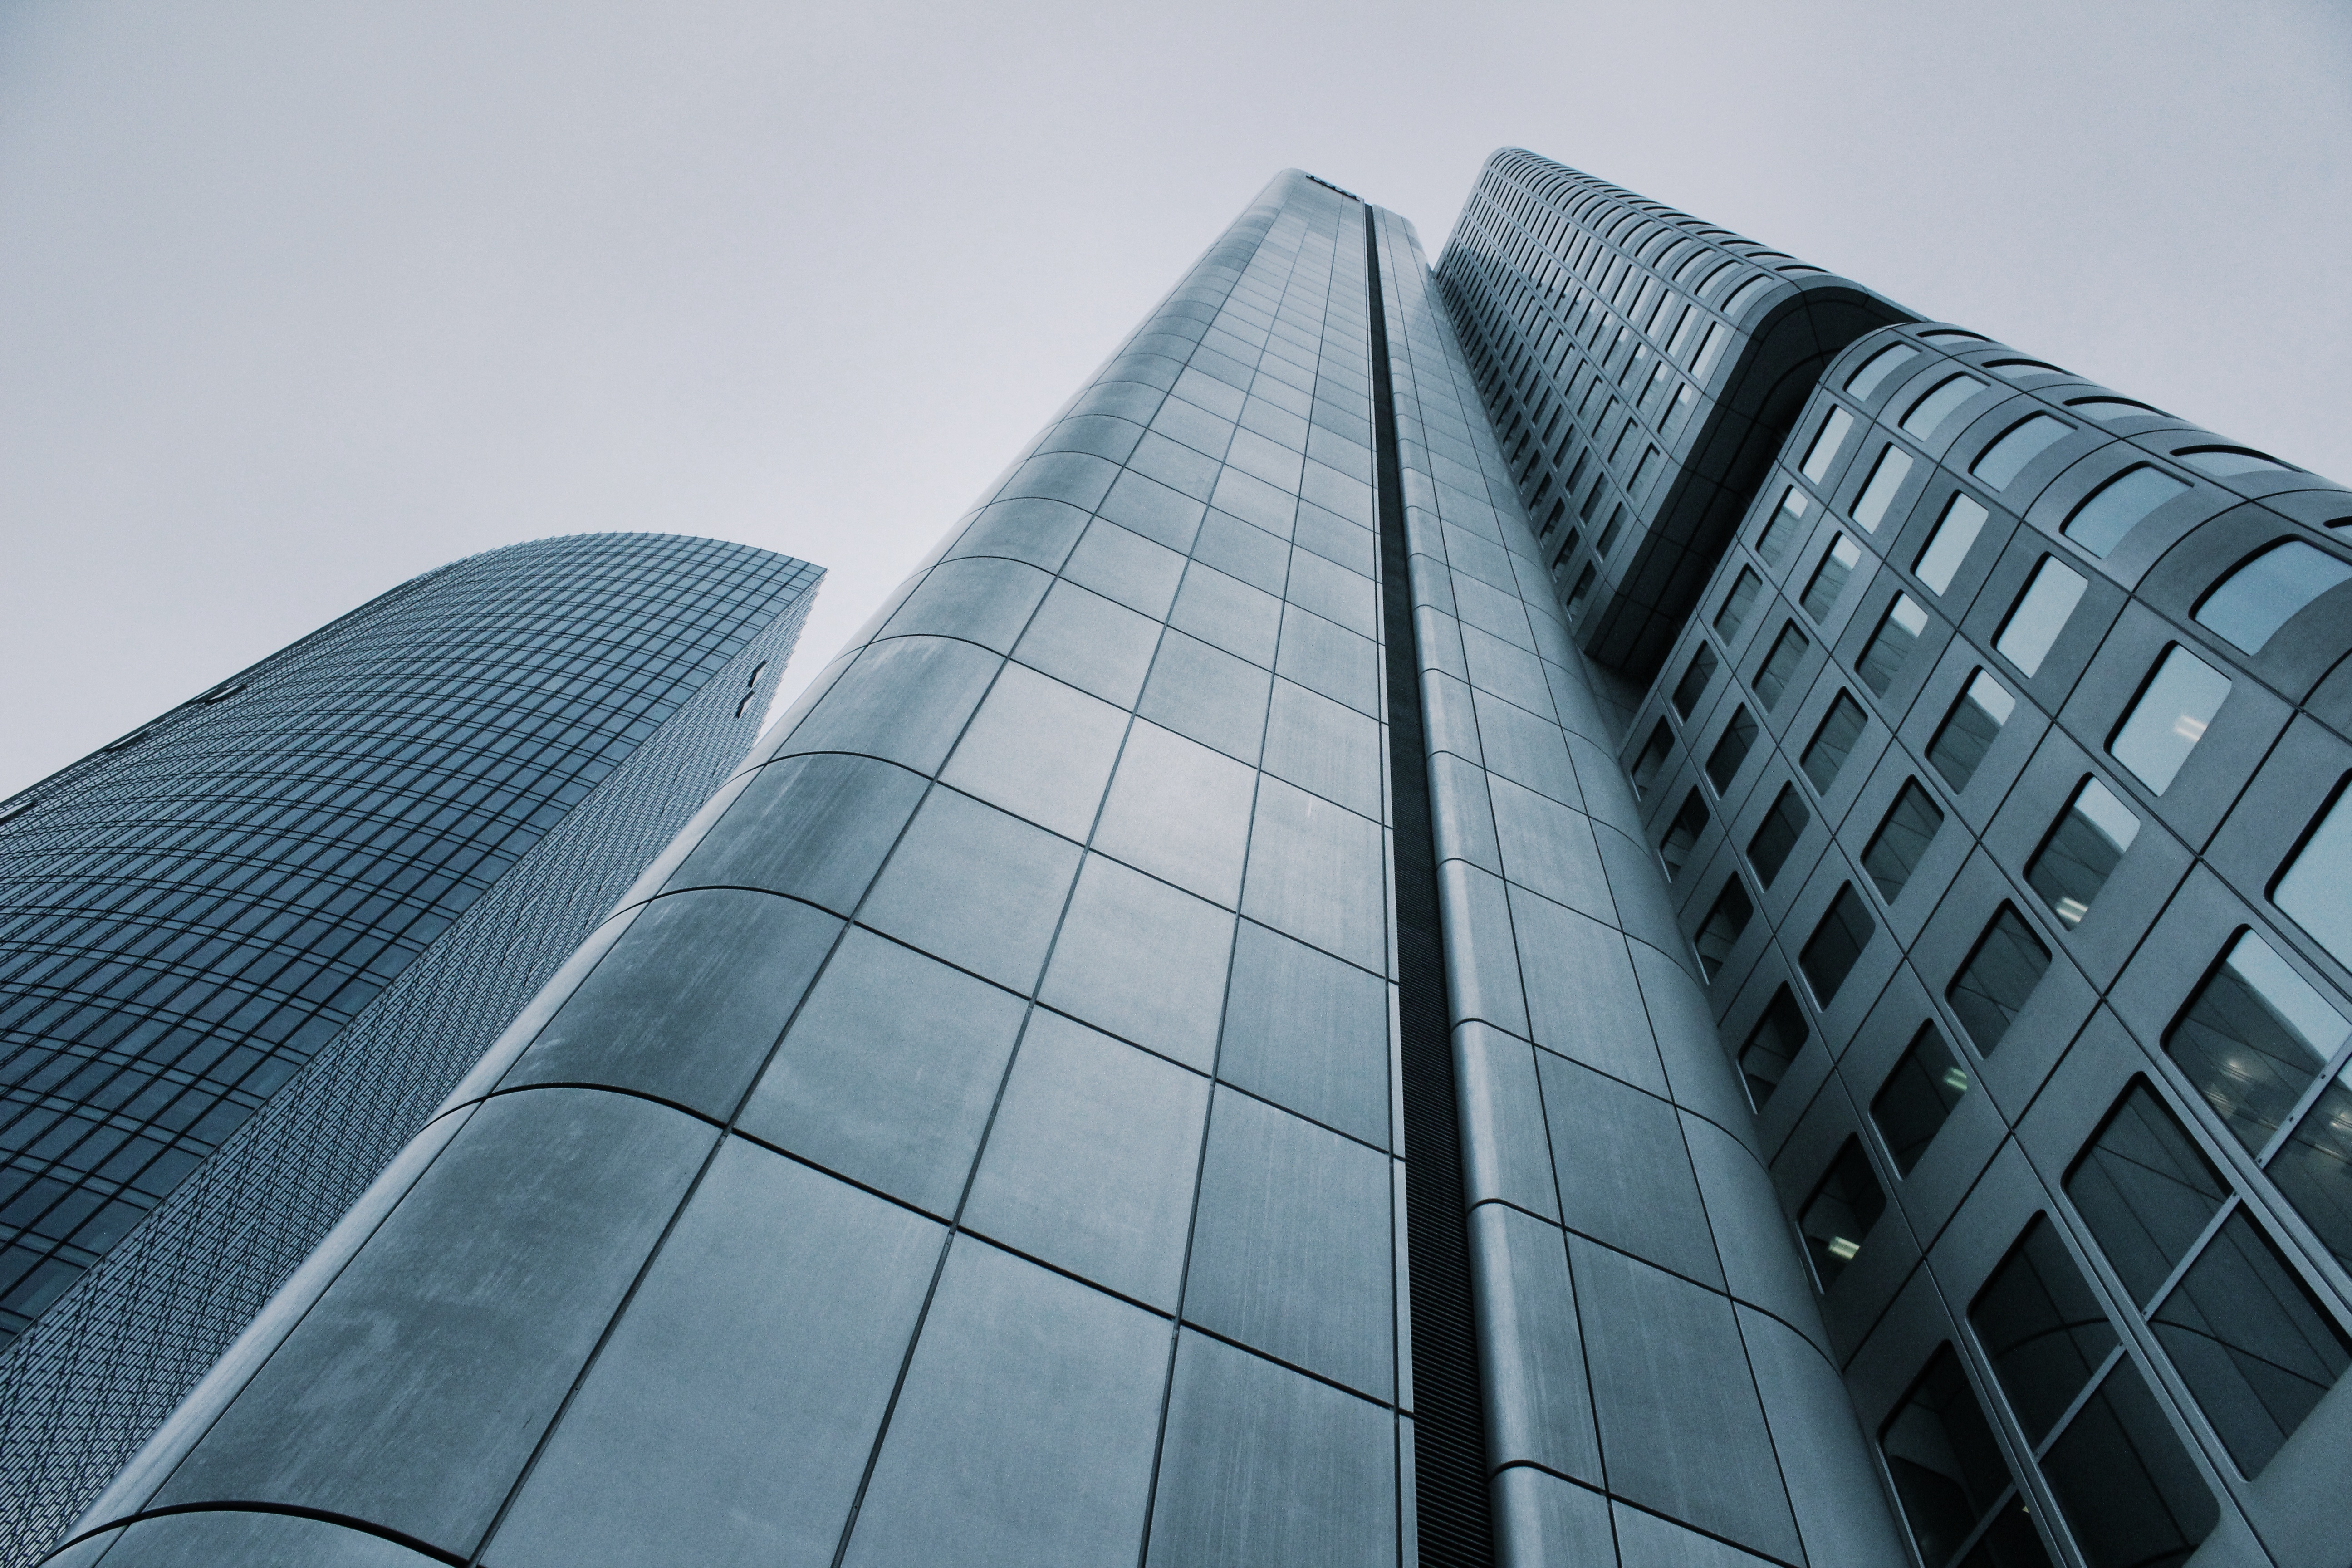
architecture, skyline, glass, building, city, skyscraper, line, tower, metal, corporate, office, facade, blue, exterior, monochrome, modern, tower block, high rise, symmetry, shape, financial, metallic